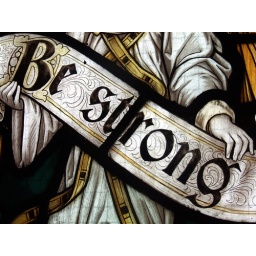
Stained glass window in the church at the &amp;quot;lost village&amp;quot; of Tyneham